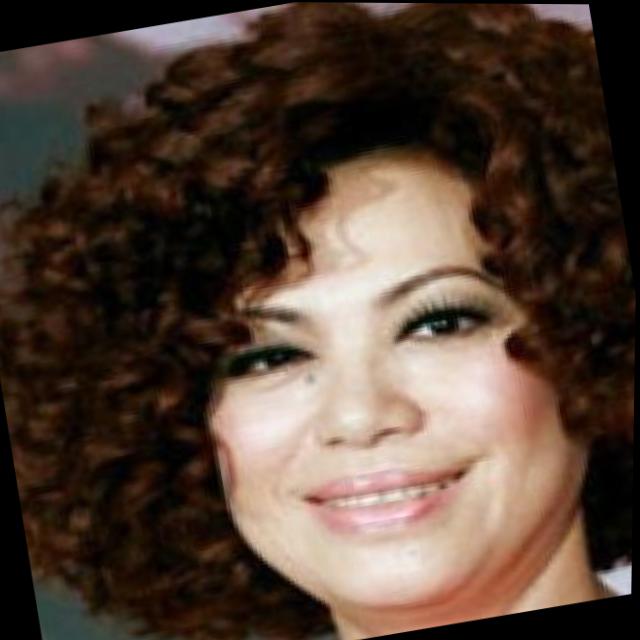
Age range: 45-64